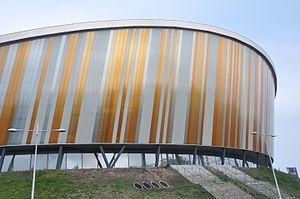
Les championnats du monde de cyclisme sur piste 2018 se déroulent à Apeldoorn aux Pays-Bas, du 28 février au 4 mars 2018 sur l'Omnisport Apeldoorn. 20 épreuves sont au programme, comme lors des mondiaux précédents.